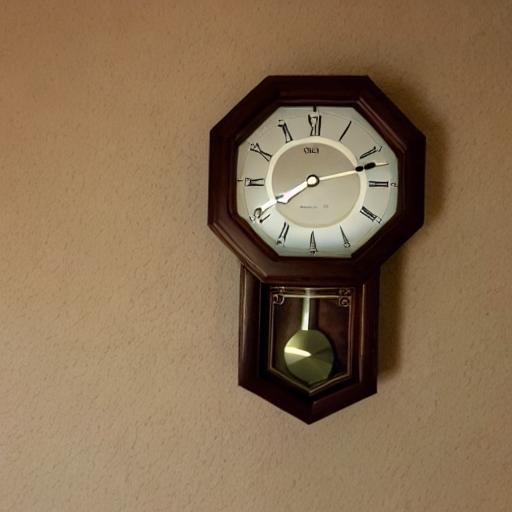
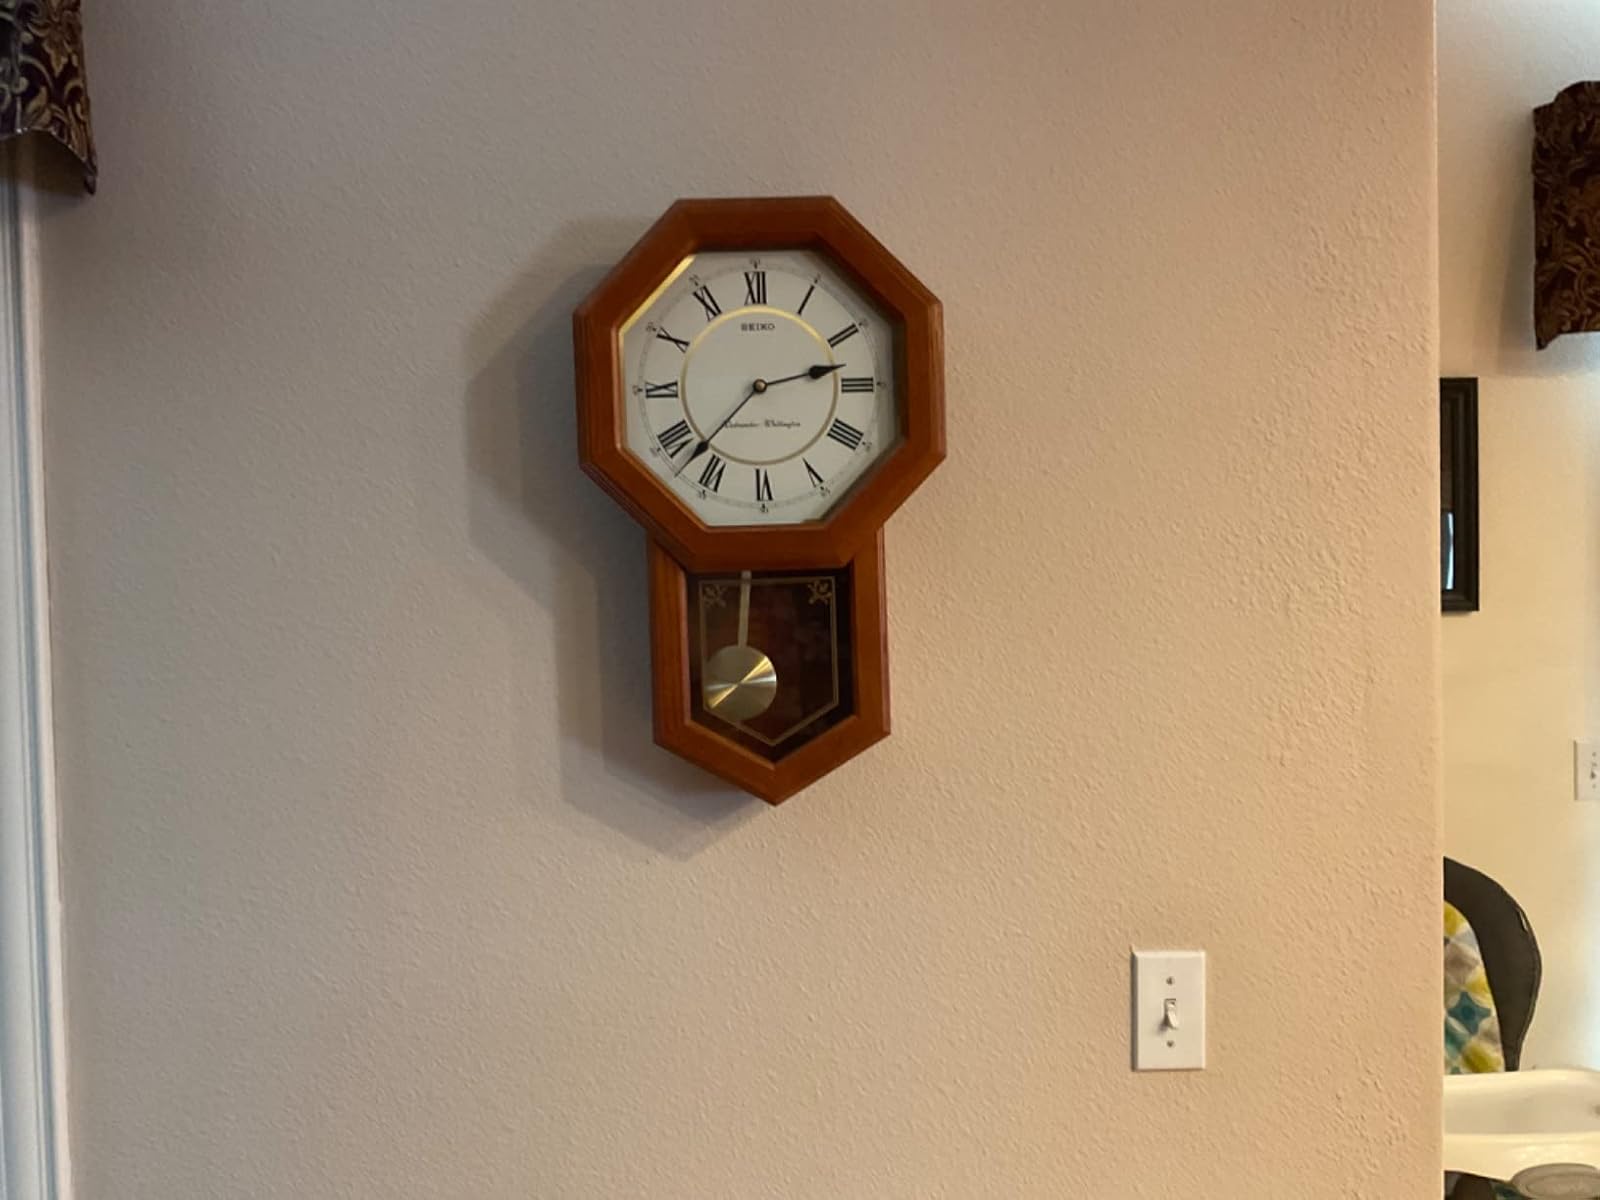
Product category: clock
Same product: no